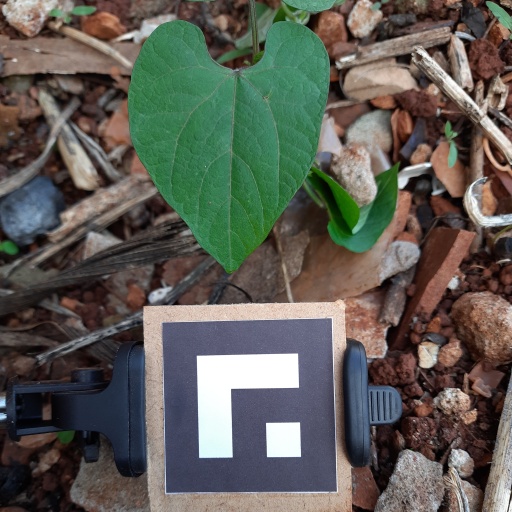
Observations: flat surface, no eating holes, under cloudy sky